Sterzing

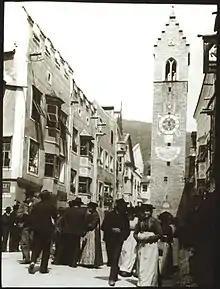
Sterzing (Aug 1912) - Zwölferturm

Built in 1468–72 in late gothic style while, the angular "Erker" was added in 1526. In the patio take place a Roman stone altar, dedicated to Lord Mithras and a milestone of the Imperator Septimius Severus; the same period the military road was completed in 200 A.D.